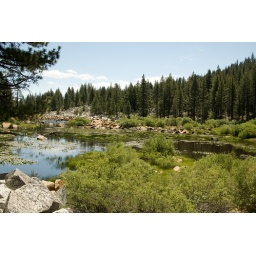
Rock lake with lots of water and greenery in color